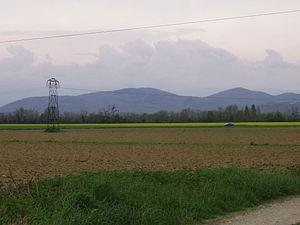
Une région agricole française est définie par un nombre entier de communes formant une zone d'agriculture homogène. Elle peut être à cheval sur plusieurs départements.